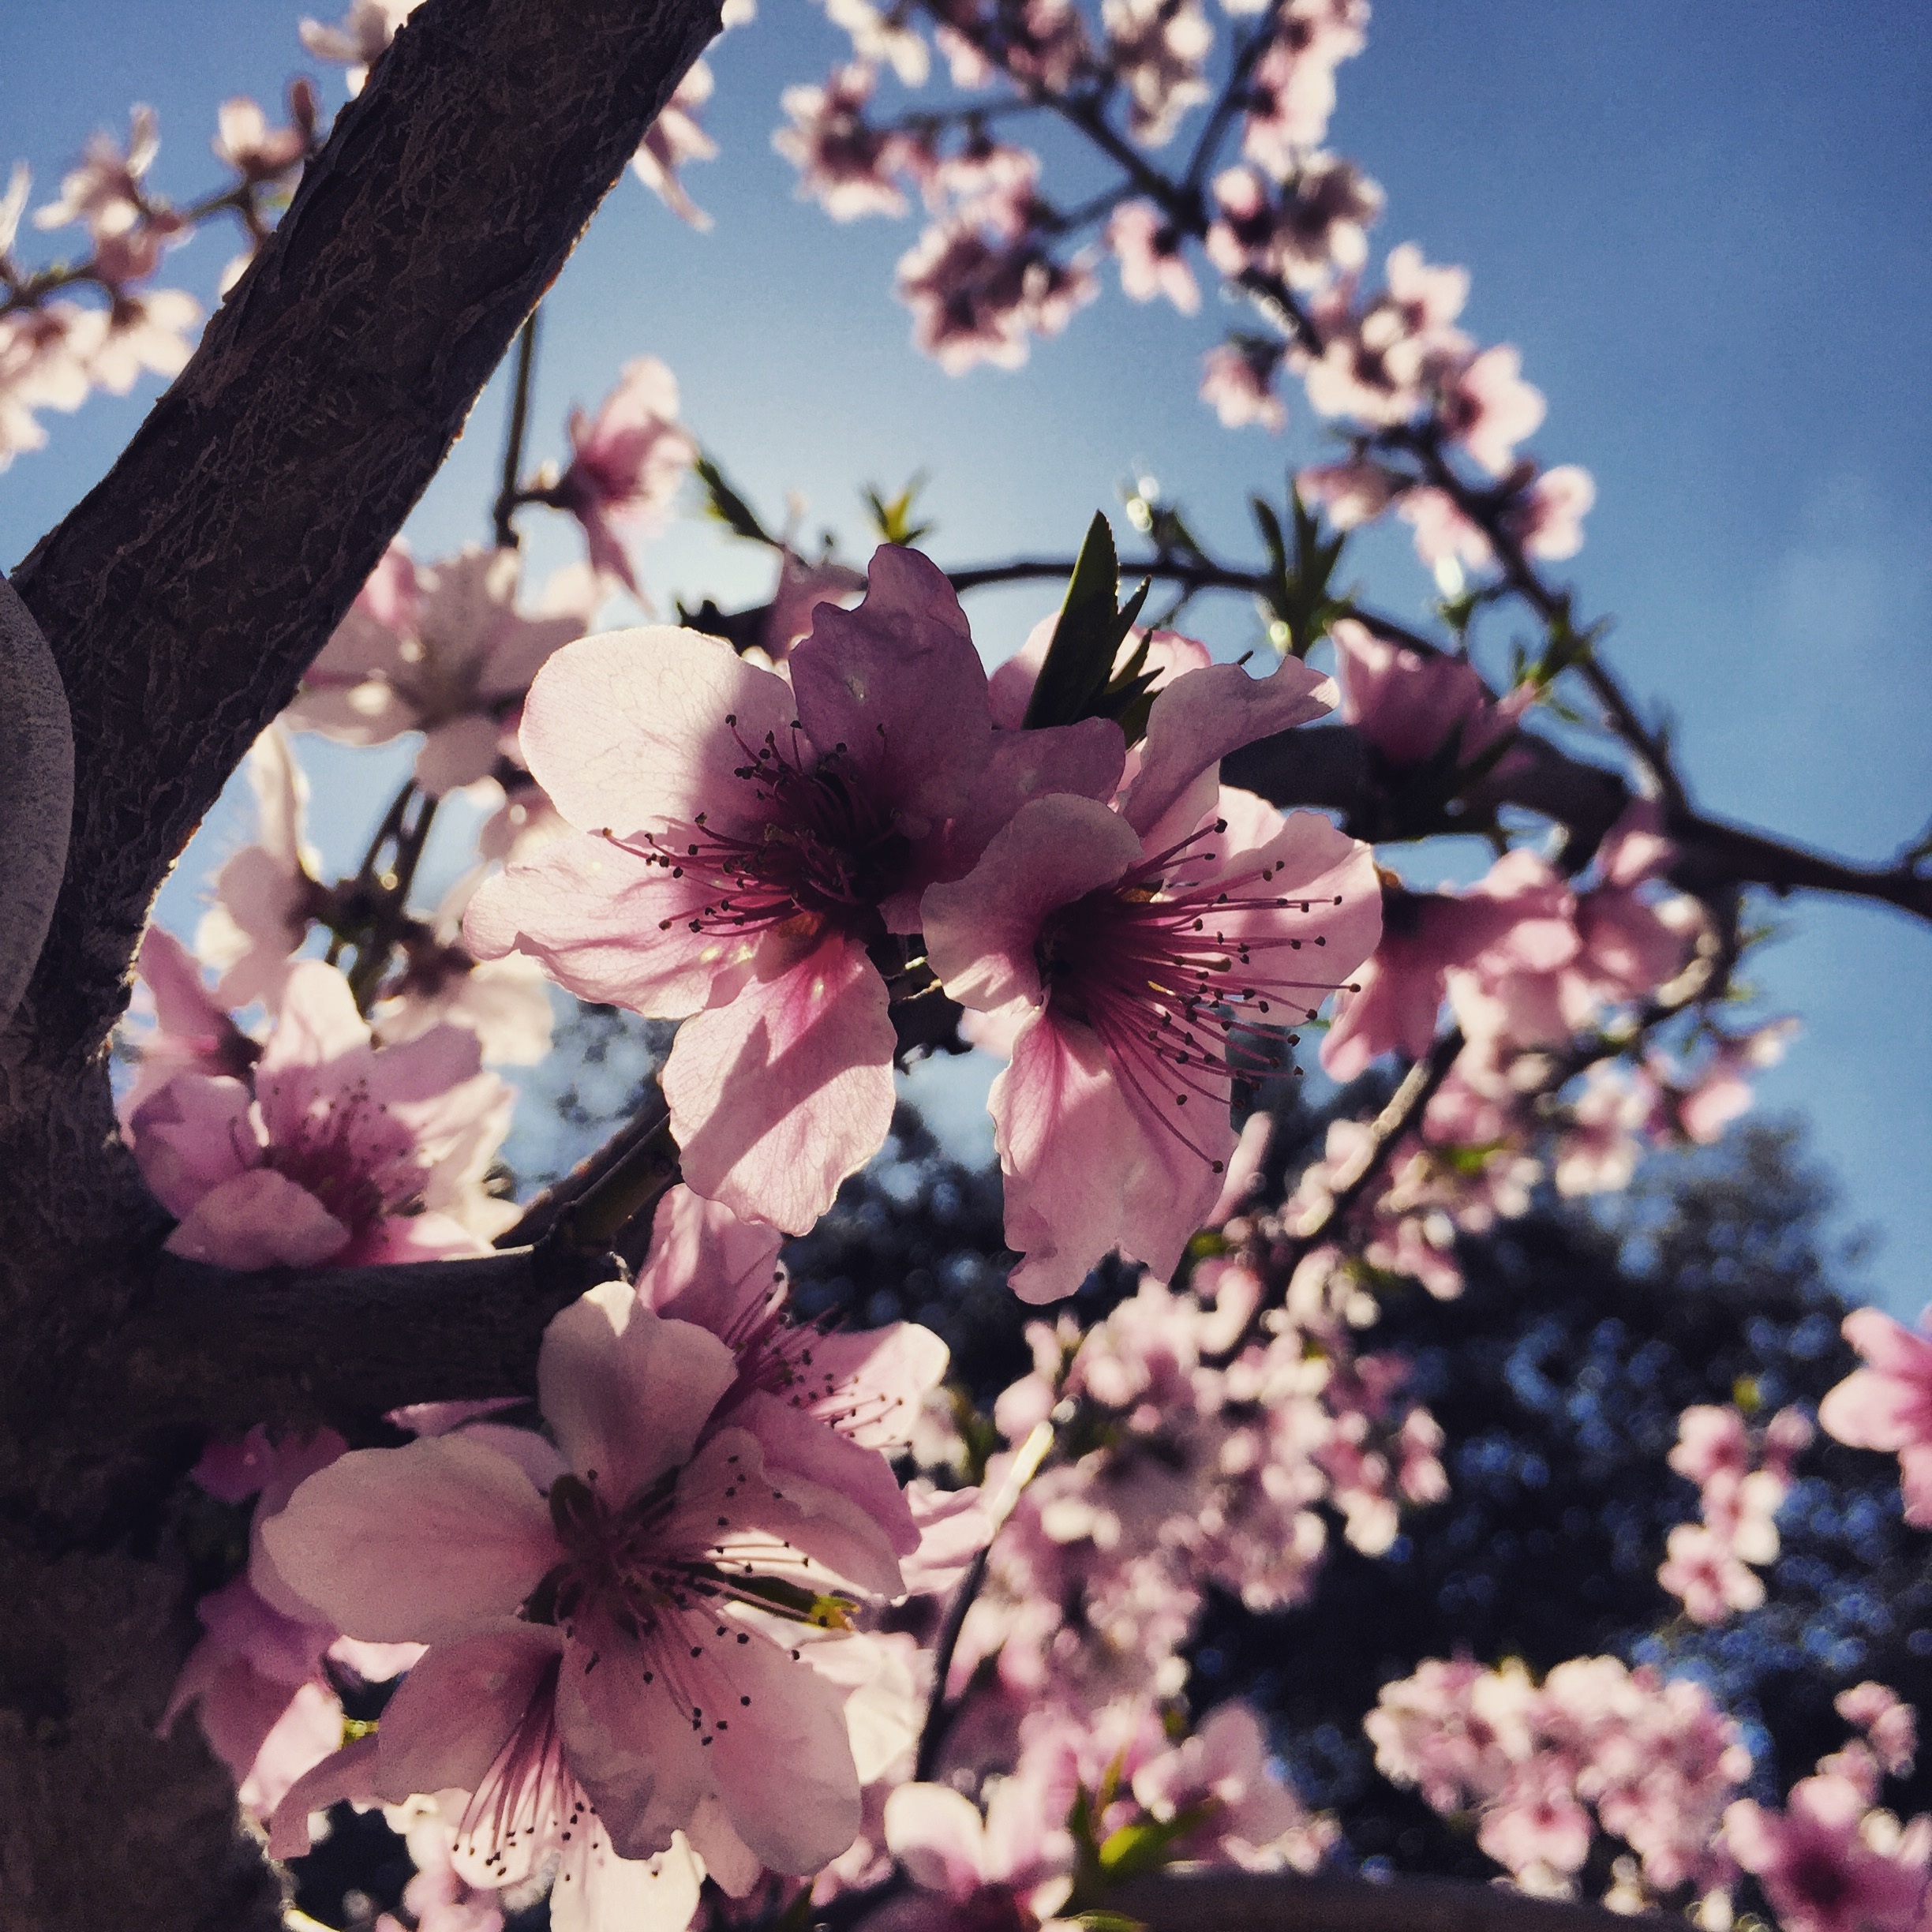
tree, nature, branch, blossom, plant, flower, petal, spring, produce, natural, botany, pink, flora, season, cherry blossom, flowers, shrub, branches, march, beautiful, flowering, cherry, almonds, flowering plant, almond tree, almond flower, land plant